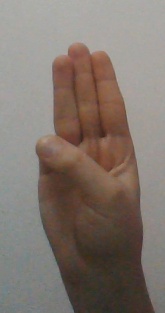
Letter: thaa